For Better or For Worse

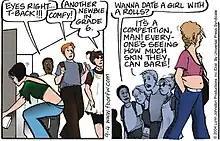
Panel excerpt of April and her friends commenting on sixth grade students and their fashion choices. Johnston received praise for her ability to take real world events and incorporate them into her story.

During its run, the strip was also celebrated for its realism, eschewing cartoon stereotypes in favour of a nuanced, relatable look at typical adult, child and teen concerns. For example, in the early 2000s, there was a Western trend in which students as young as ten years old wore thong underwear above their pants. Johnston, in September 2004, used this trend as inspiration to create a new storyline in which the now eighth grade April and her friends returned to school to see the incoming sixth graders dressing in revealing clothing and exposing their thongs. Johnston herself did not need to look far for inspiration; she noted that “[w]e actually do get days that are warm enough for young girls to hang wildly out of their clothing…”